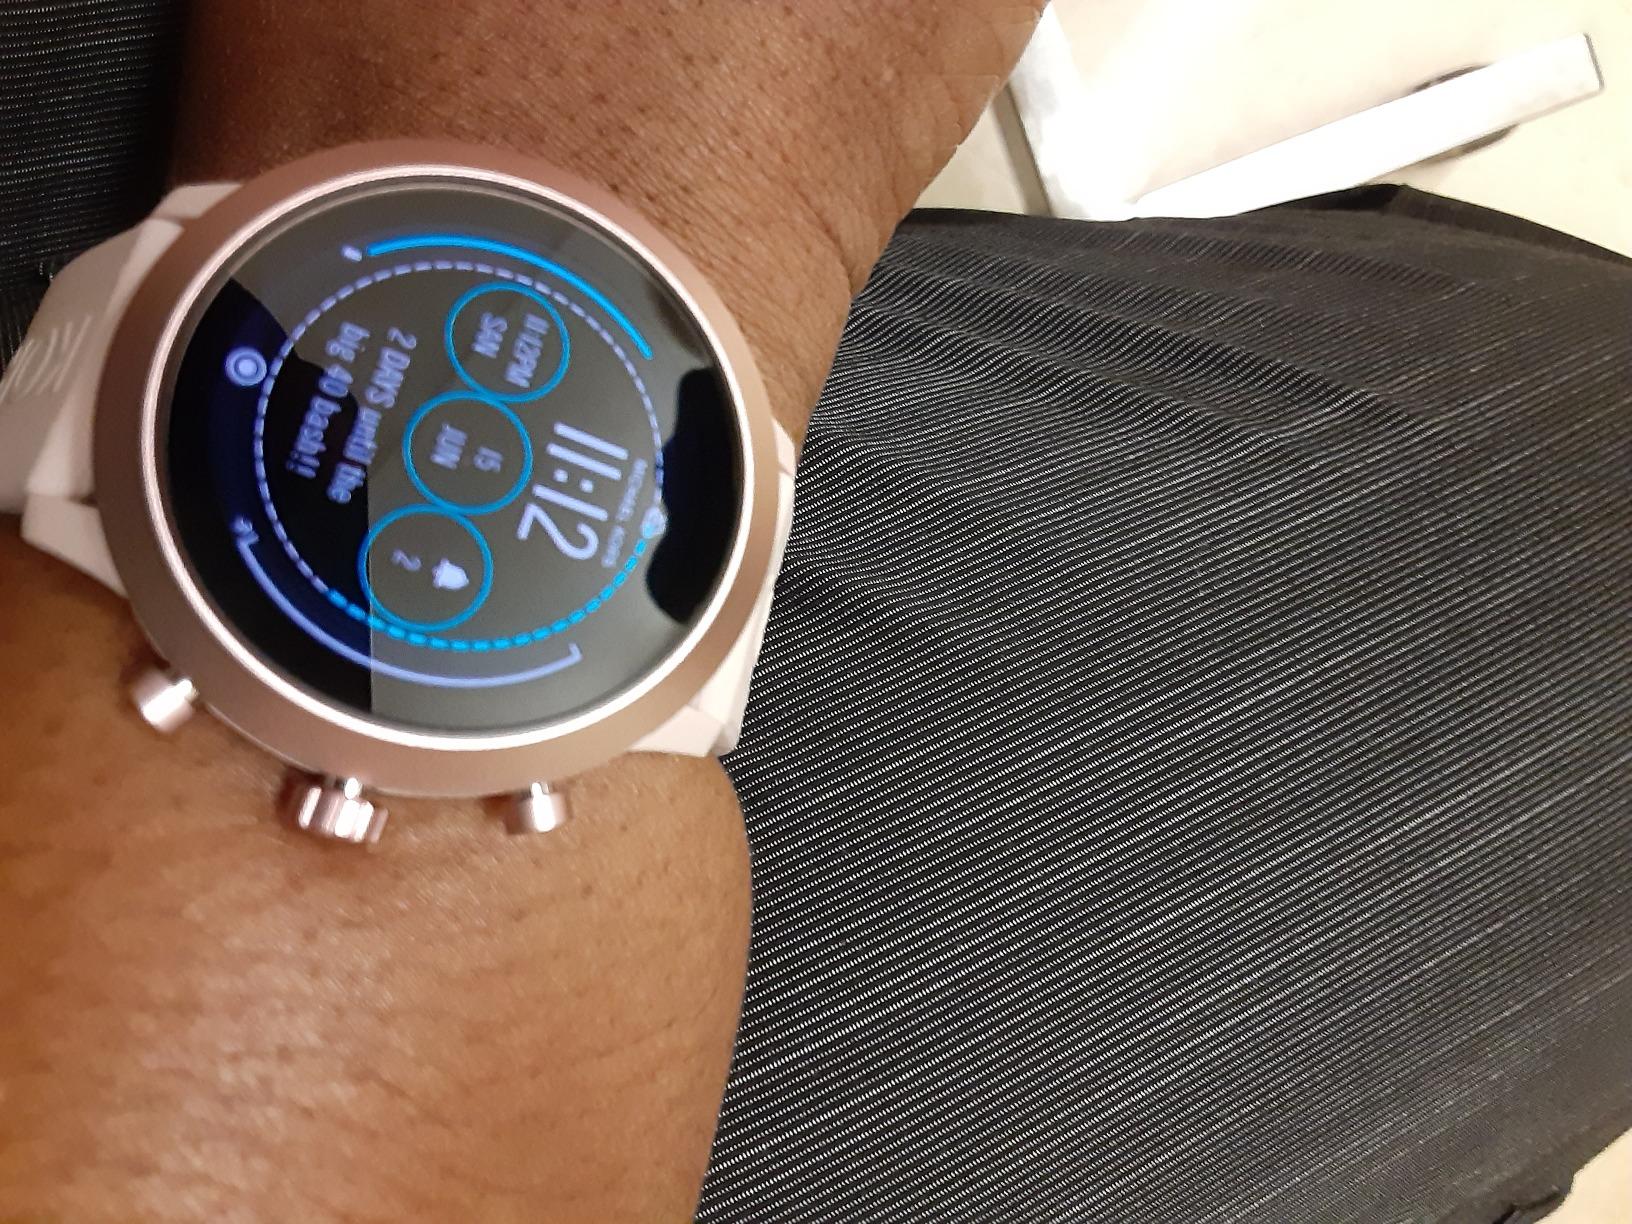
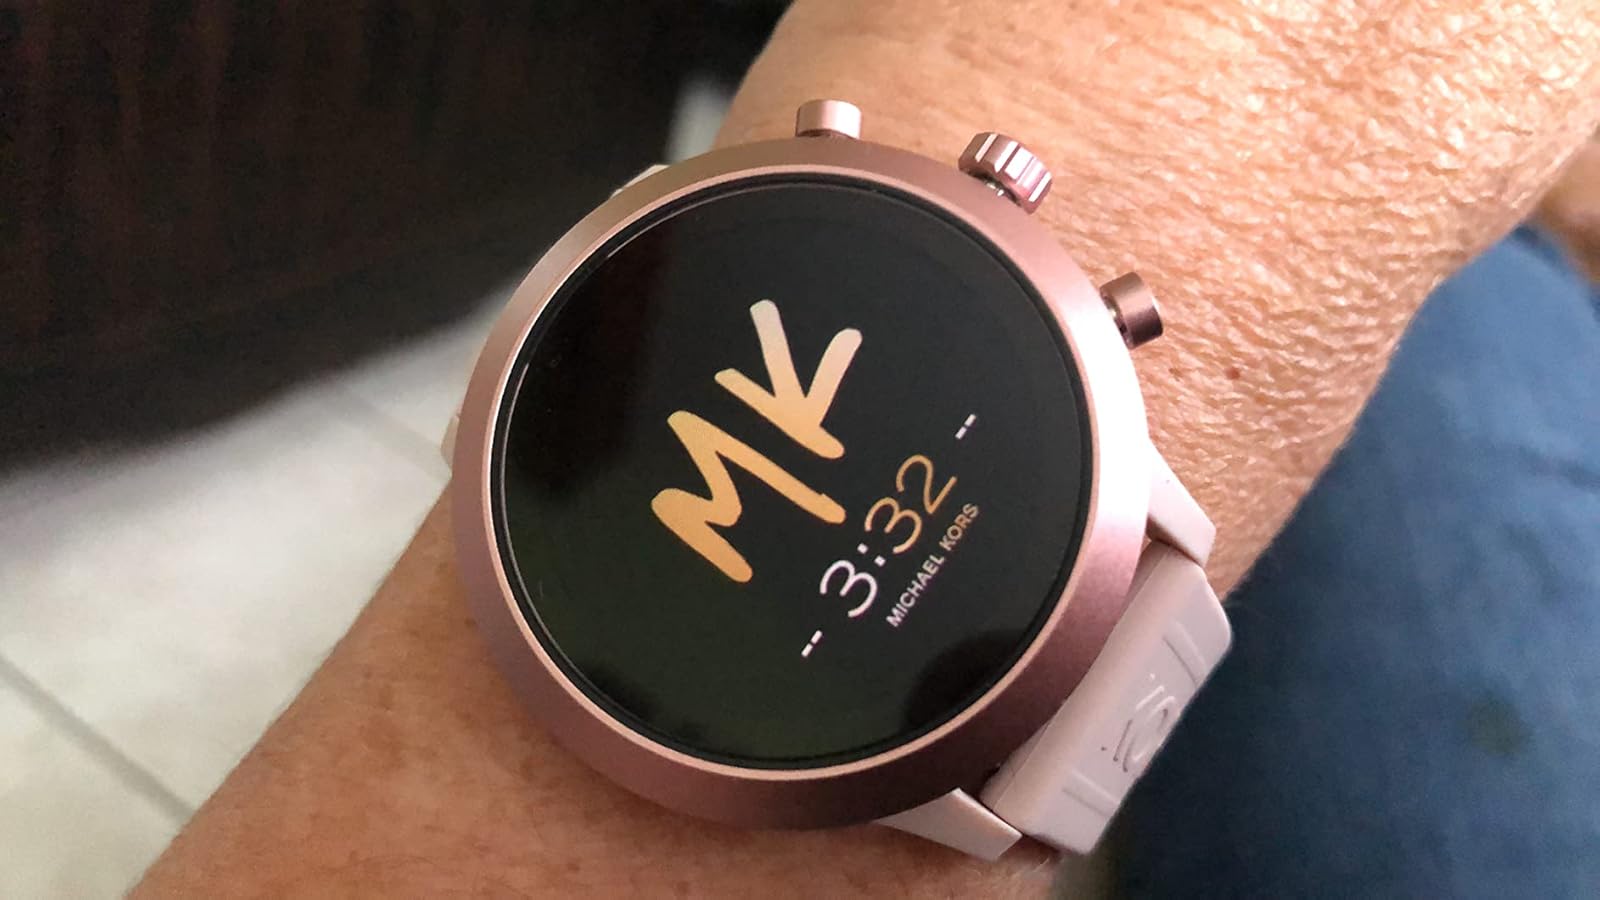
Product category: smartwatch
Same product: yes